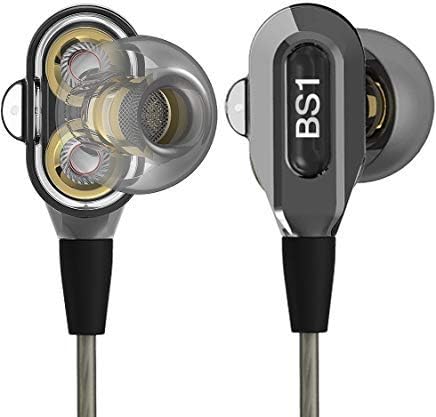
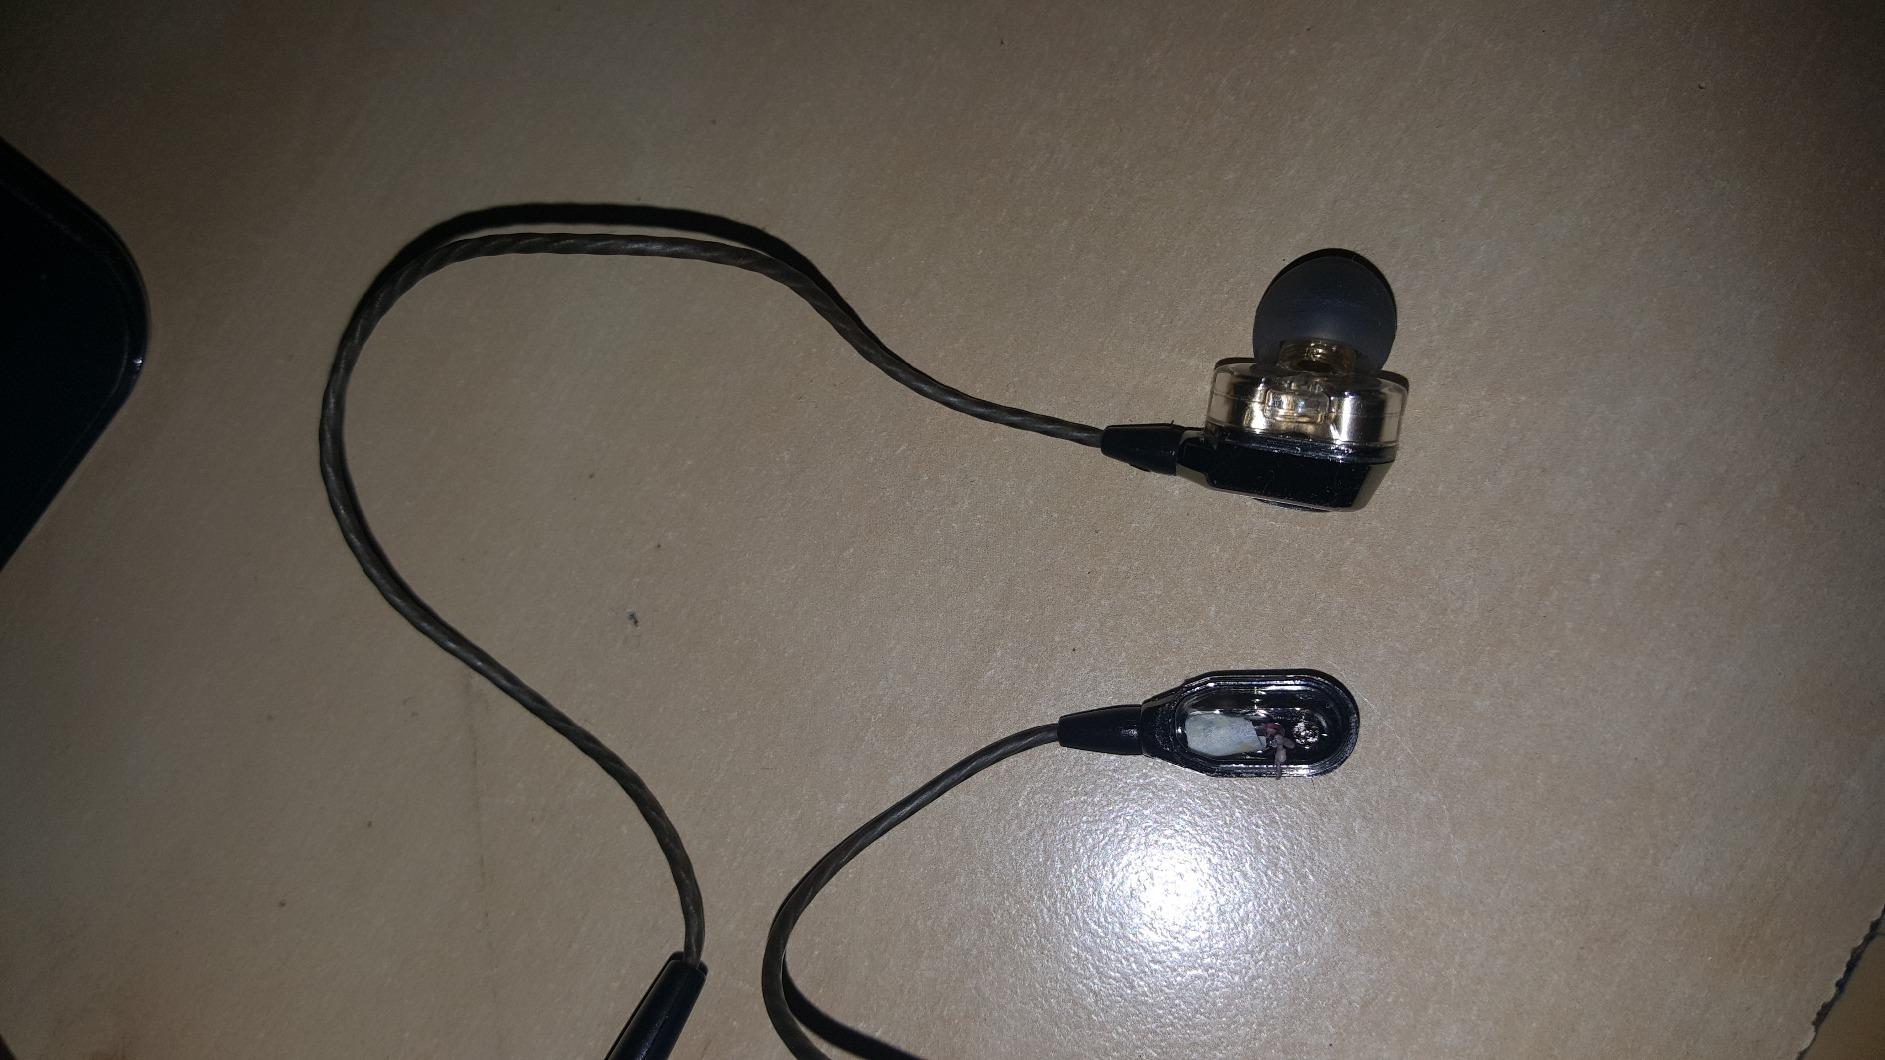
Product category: headphones
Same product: yes